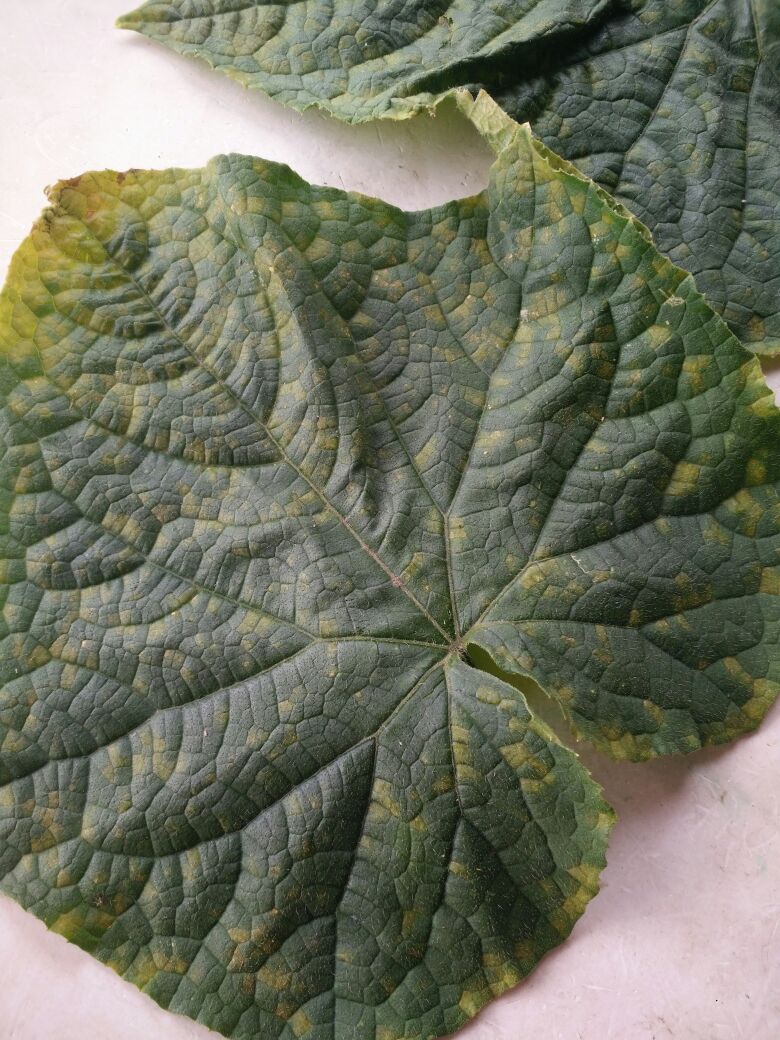
Plant: Cucumber
Disease: cucumber angular leaf spot